1011

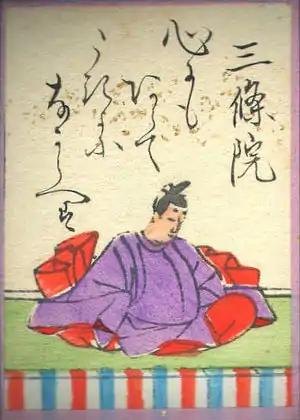
Emperor Sanjō of Japan (976–1017)

Year 1011 (MXI) was a common year starting on Monday of the Julian Calendar.